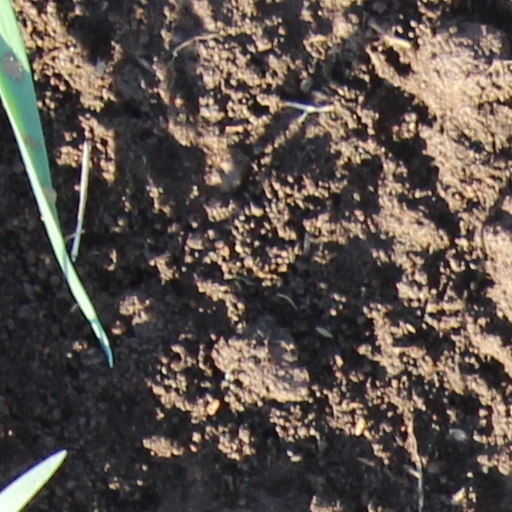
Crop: wheat